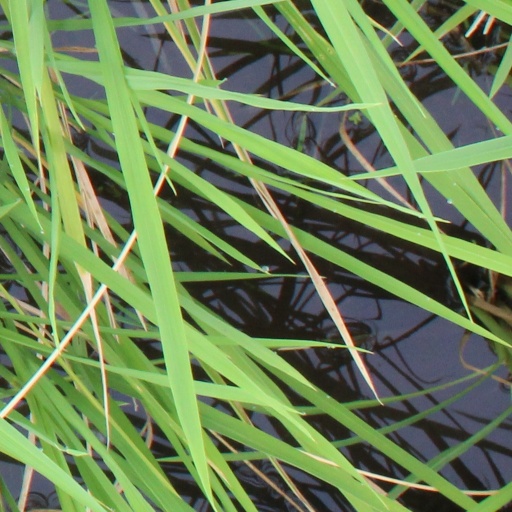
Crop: rice